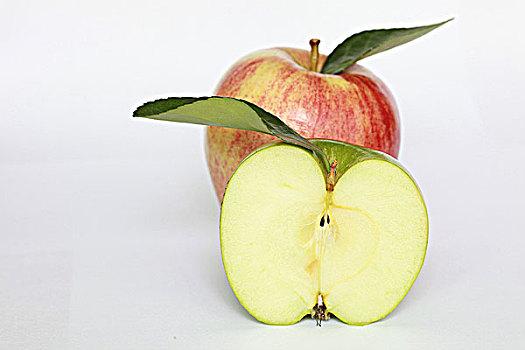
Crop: apple
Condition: healthy